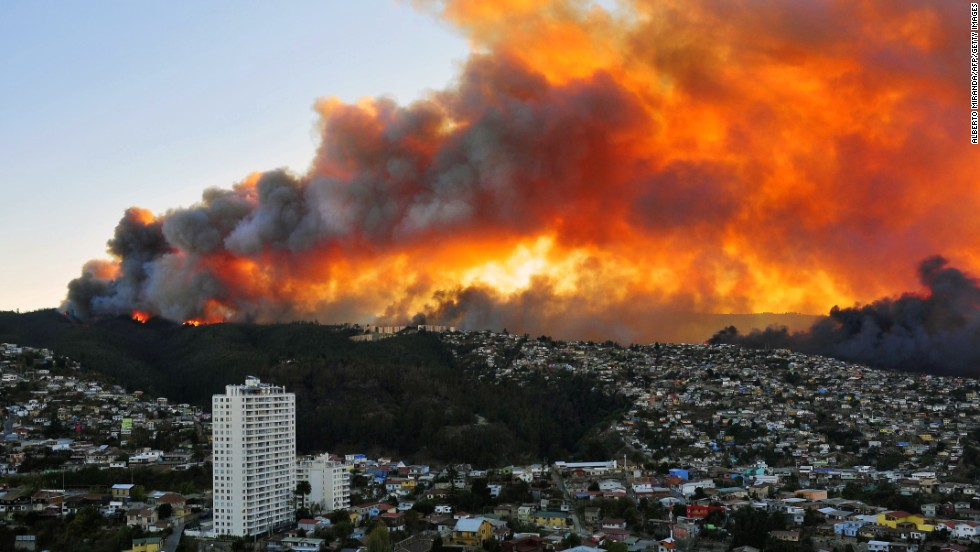
Fire: yes
Smoke: yes